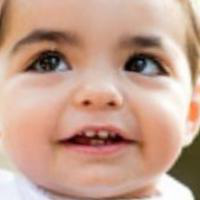
Age group: age 01-10